Dynactin

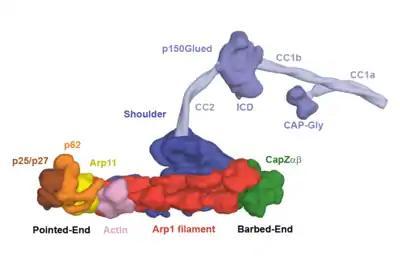
Quaternary structure of dynactin

Dynactin is a 23 subunit protein complex that acts as a co-factor for the microtubule motor cytoplasmic dynein-1. It is built around a short filament of actin related protein-1 (Arp1).